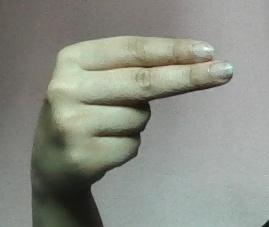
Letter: ain